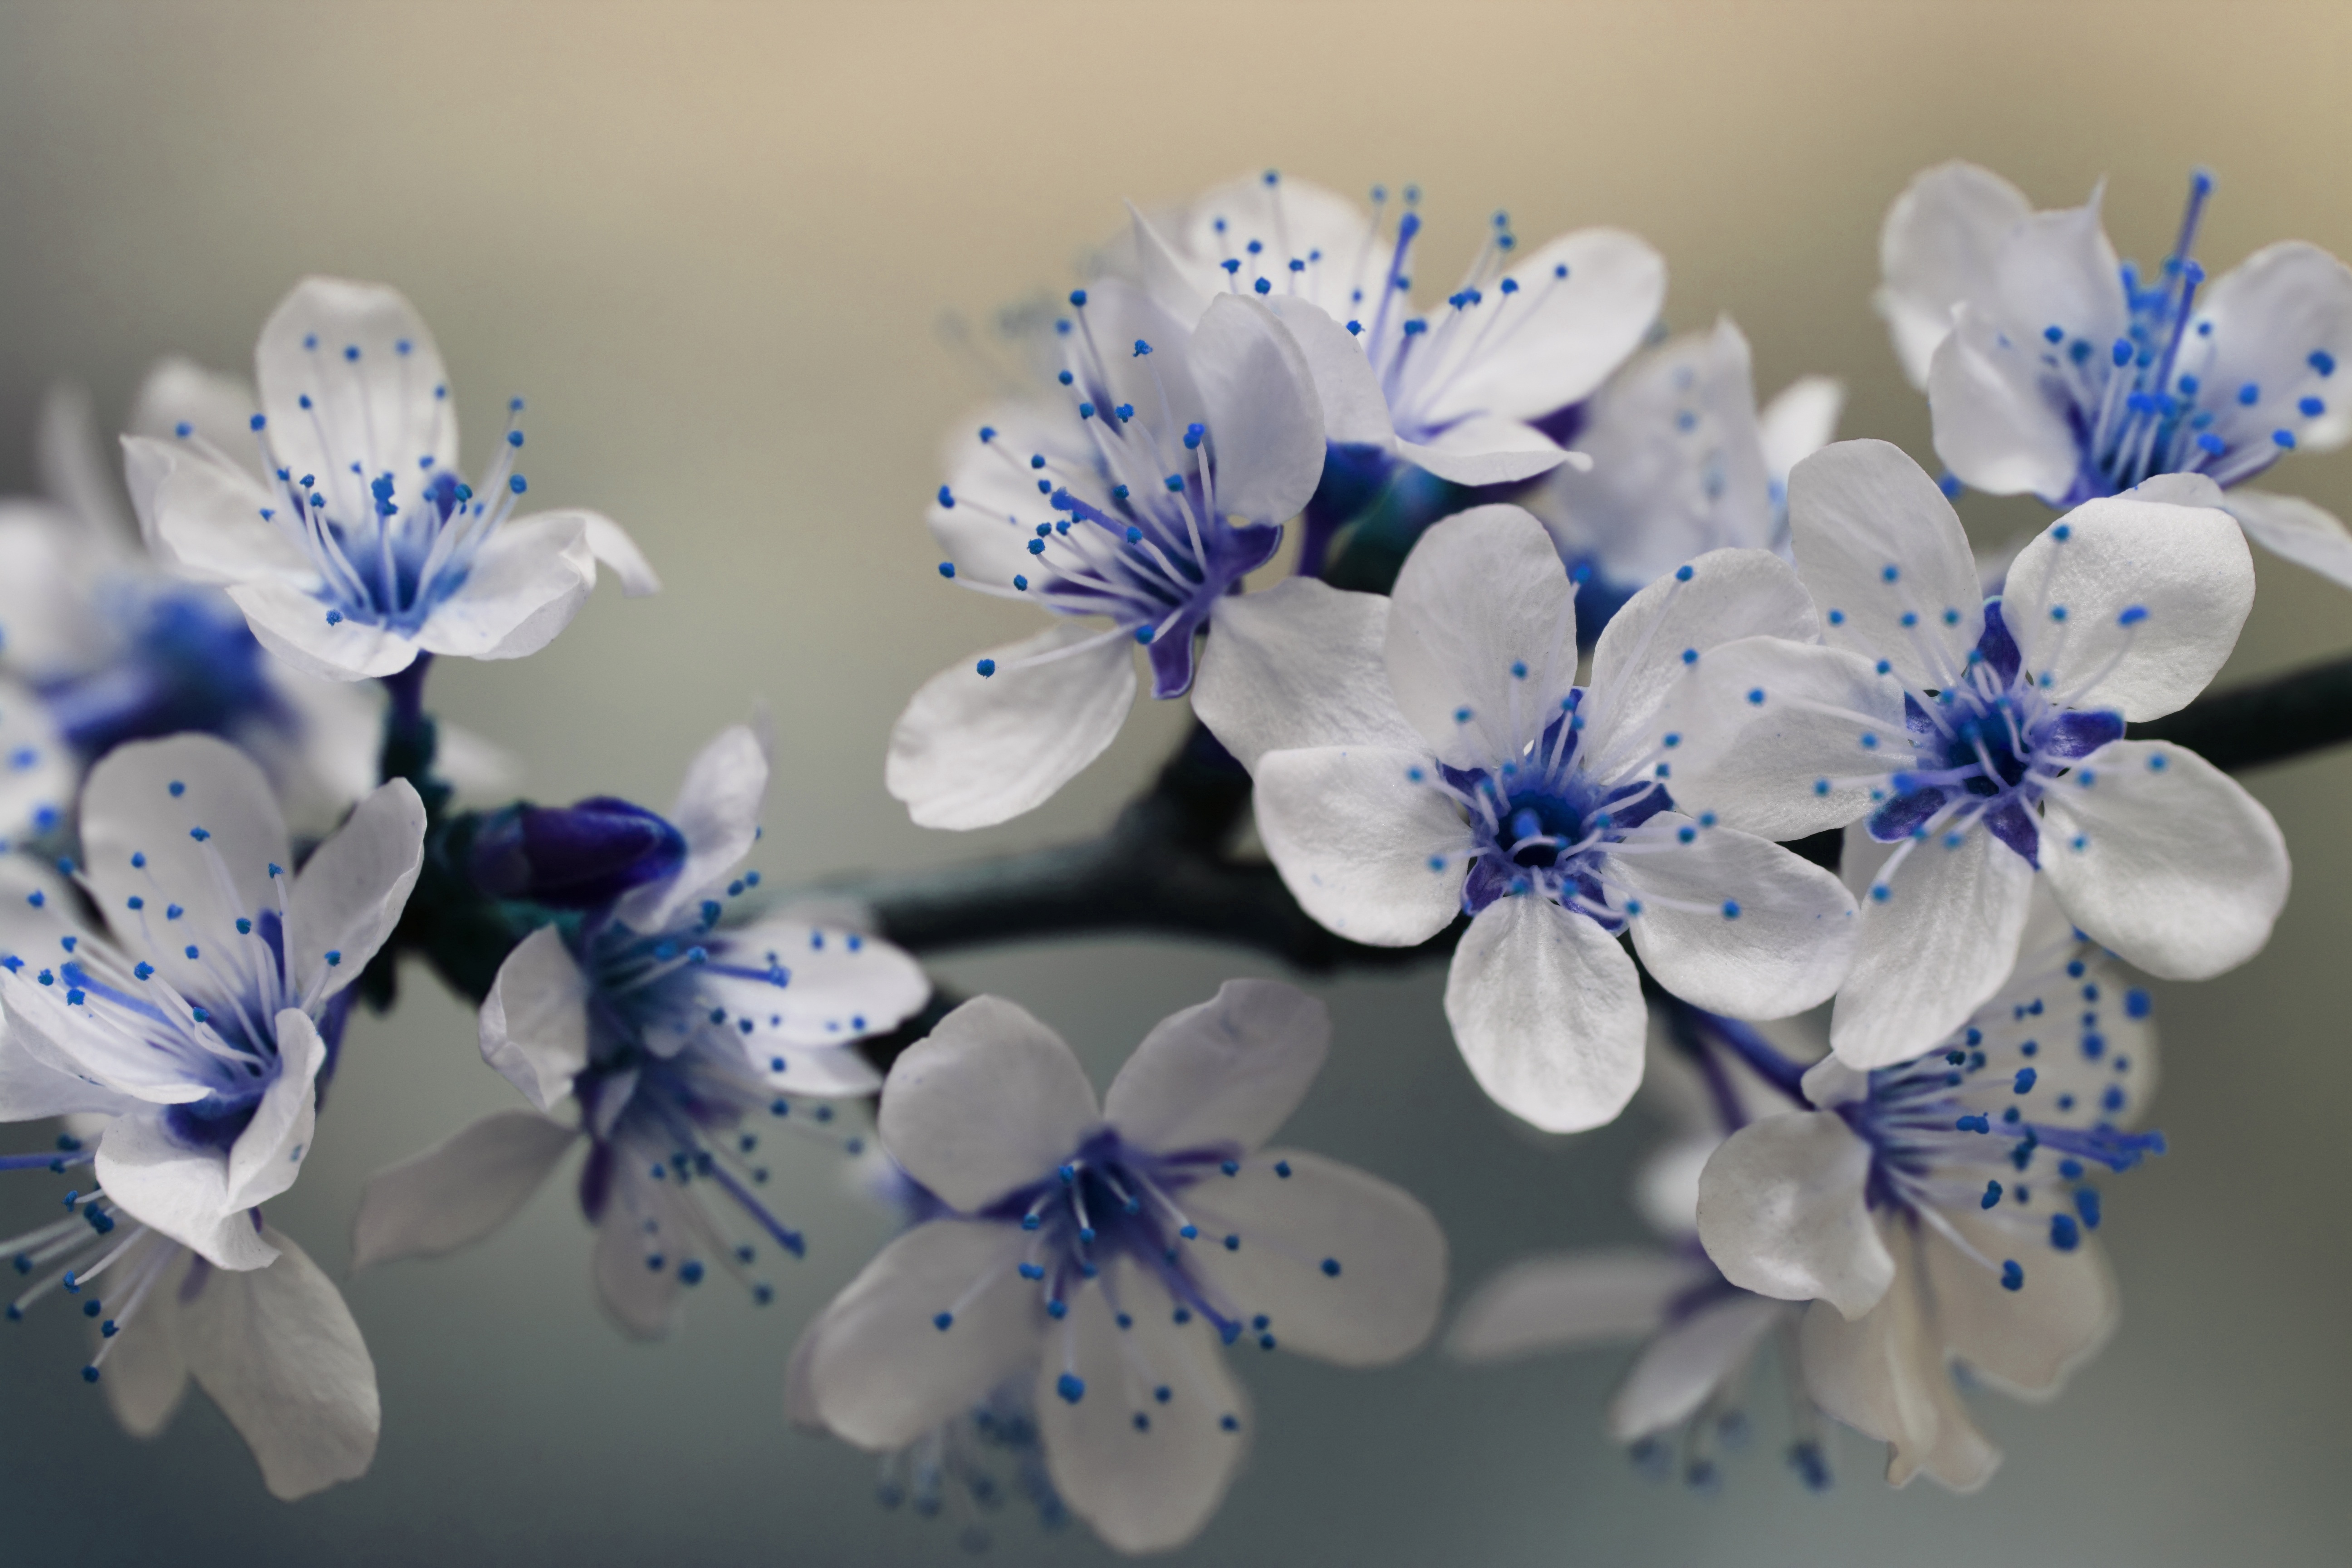
tree, nature, branch, blossom, plant, white, leaf, flower, petal, bloom, floral, spring, color, natural, botany, blooming, blue, garden, flora, bud, macro photography, flowering plant, flower bouquet, land plant